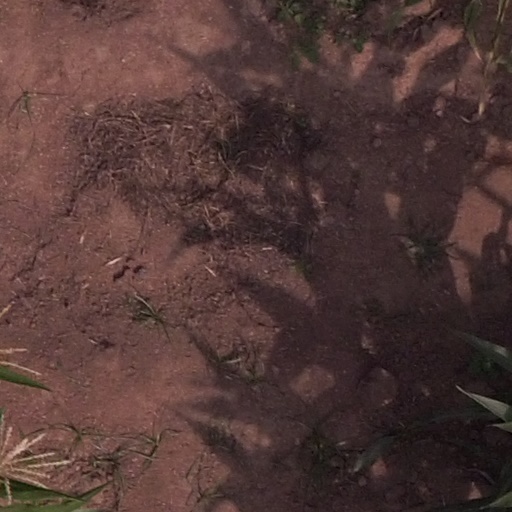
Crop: maize; corn